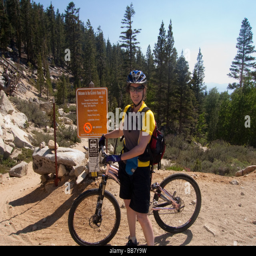
a mountain biker enjoys a view